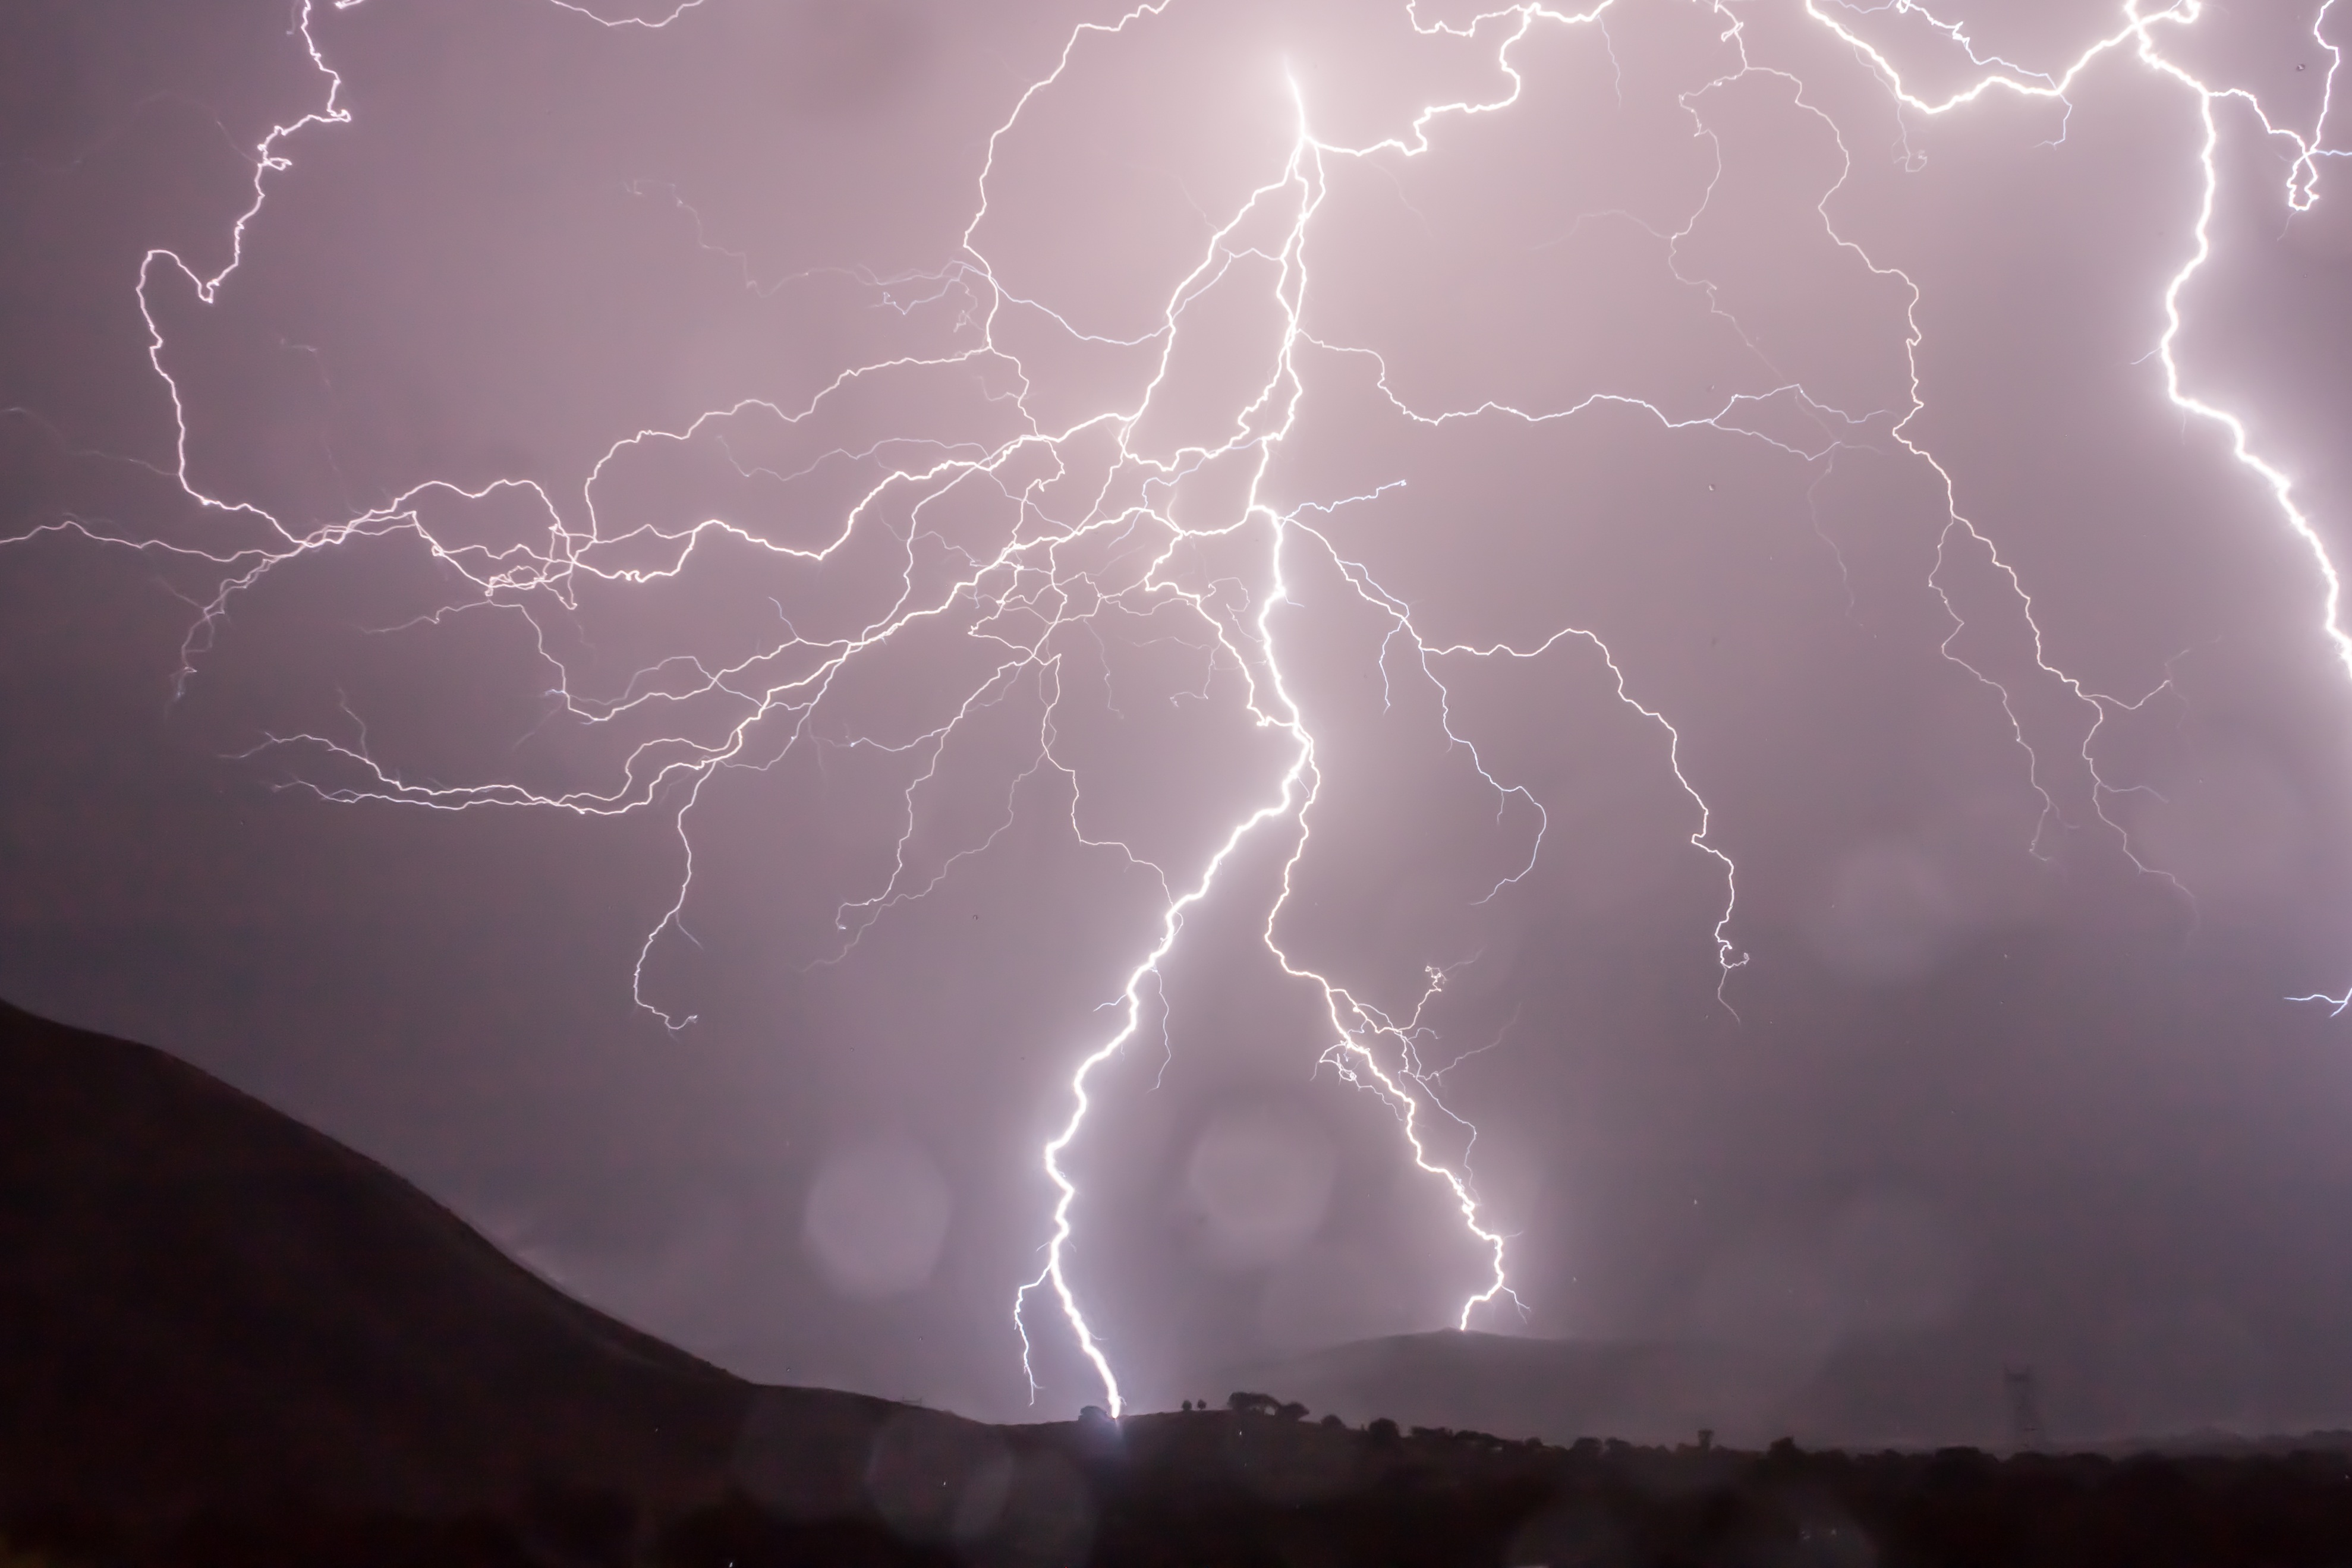
sky, weather, storm, electricity, lightning, thunder, bolt, thunderstorm, strike, phenomenon